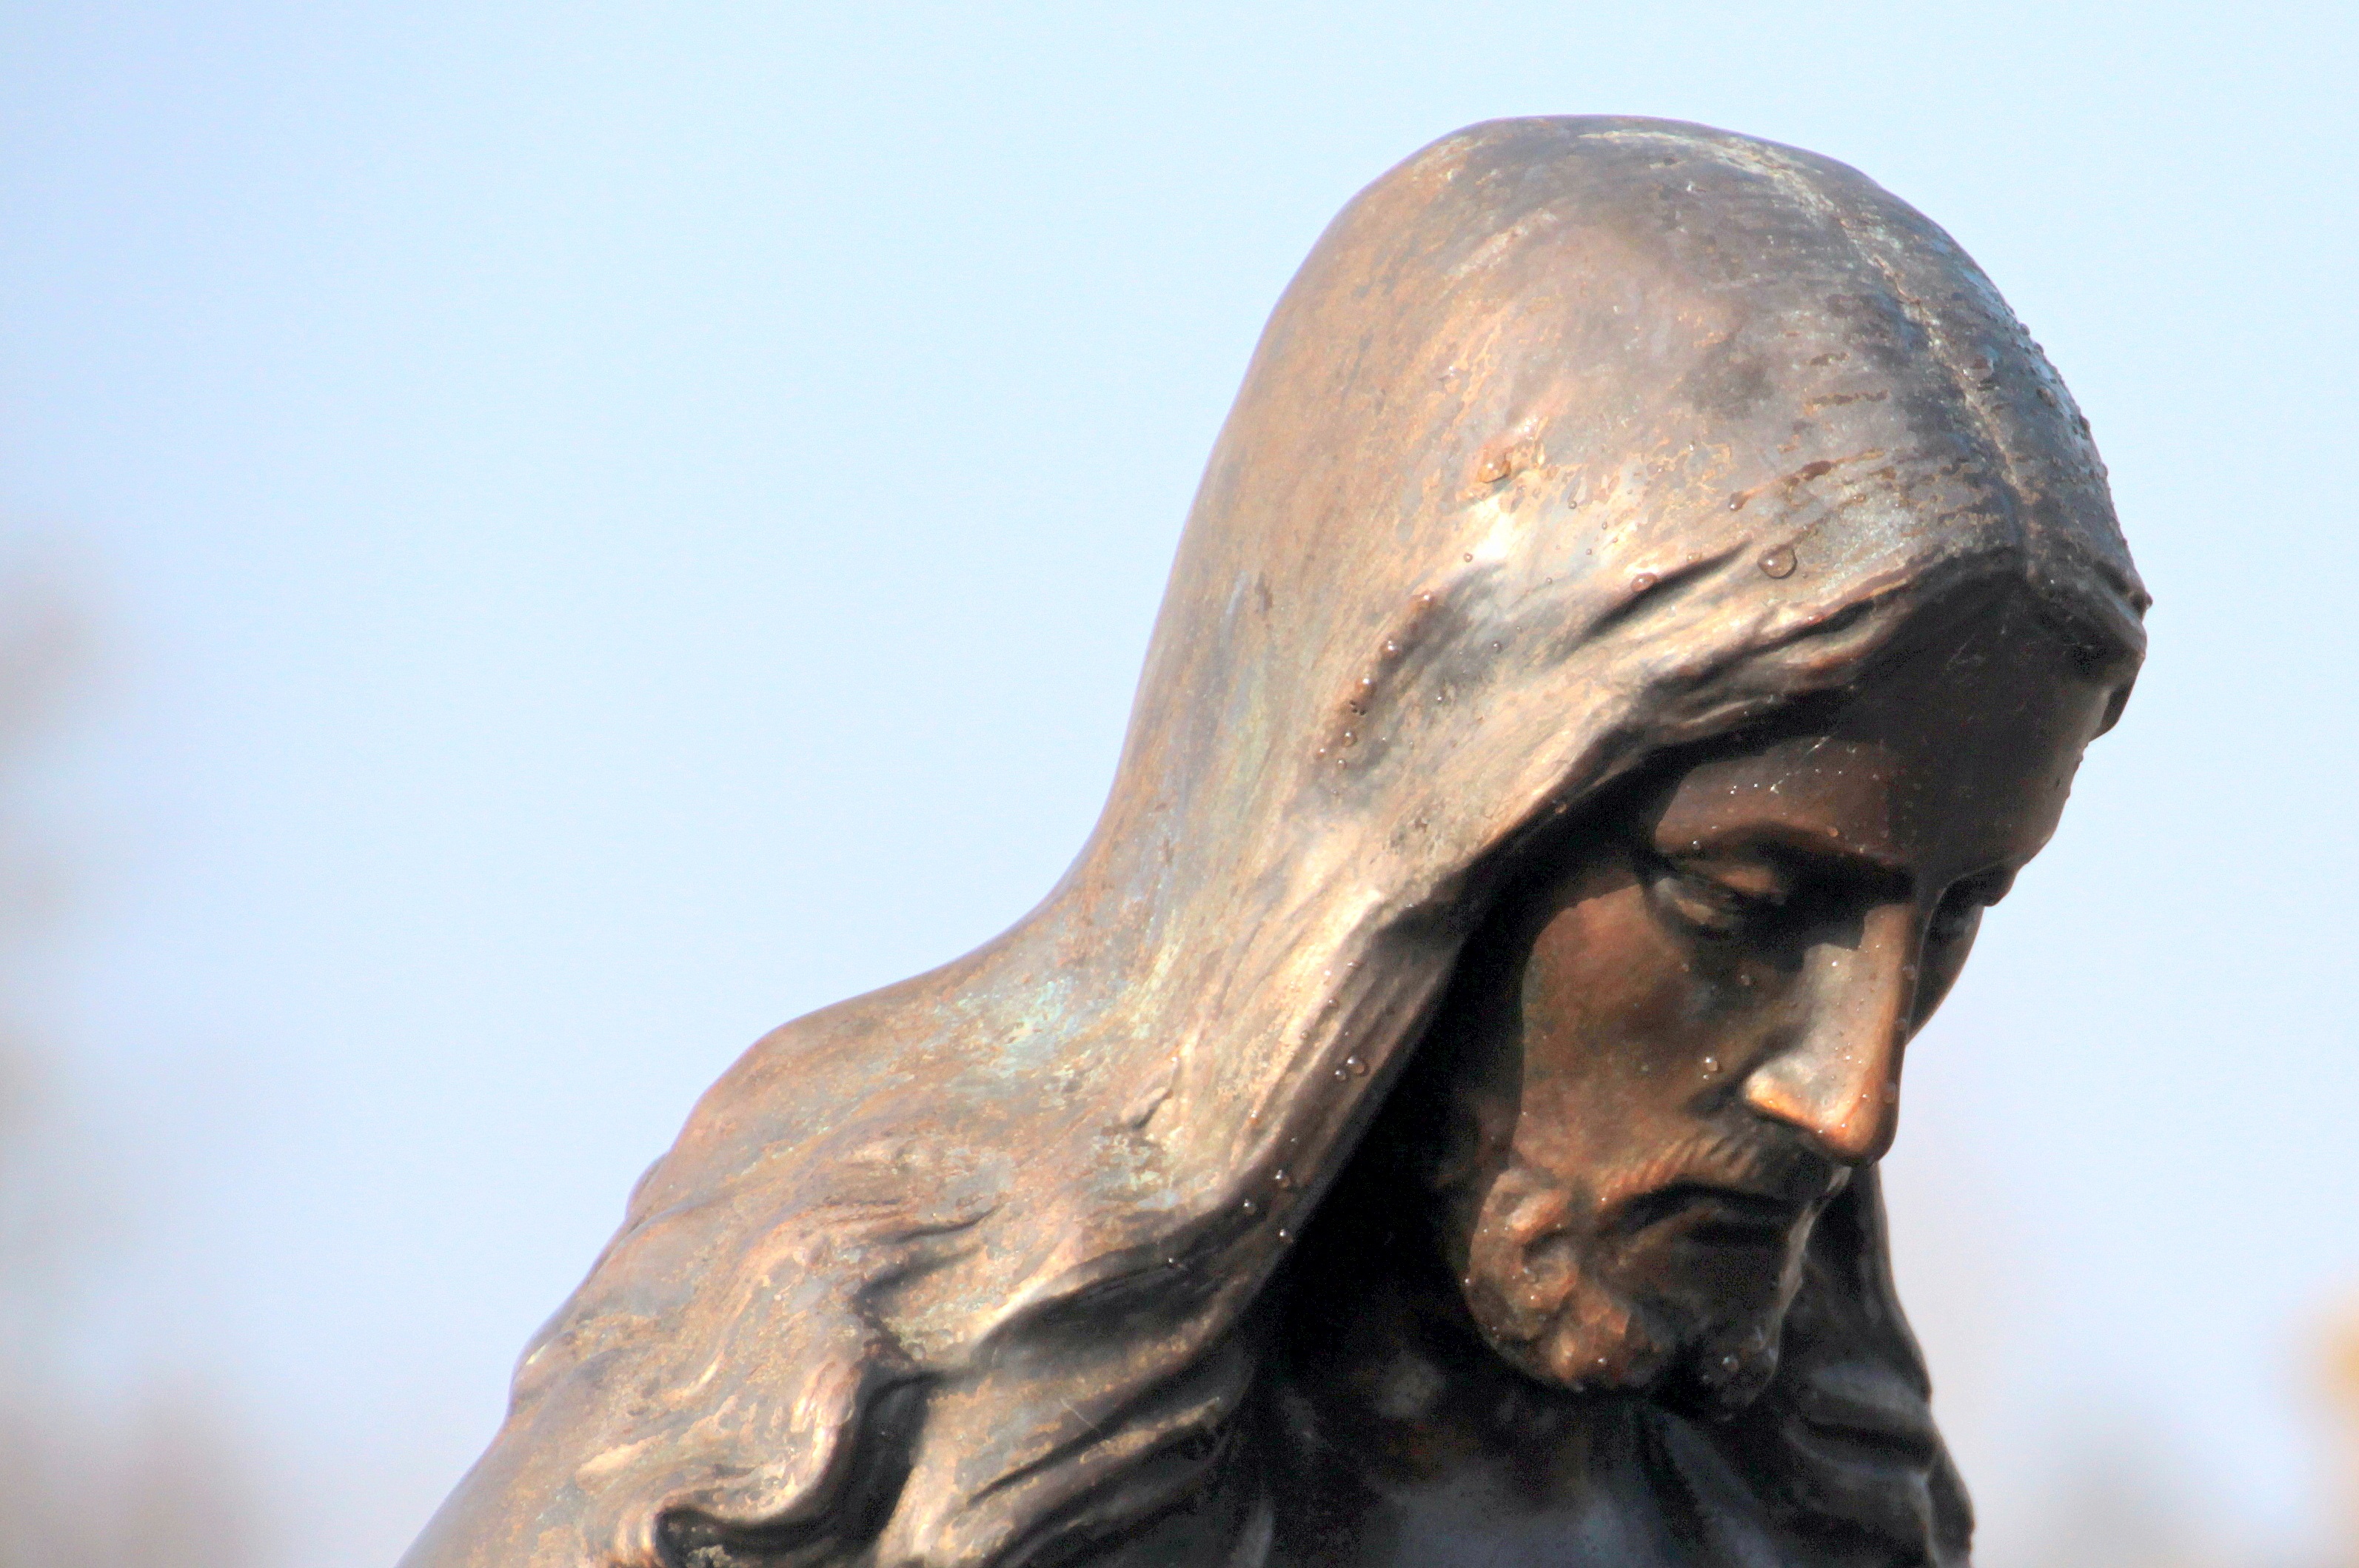
wood, monument, statue, symbol, religion, cemetery, close up, face, sculpture, christ, art, dewdrop, temple, faith, head, jesus, christianity, carving, look down, bronze sculpture, ancient history